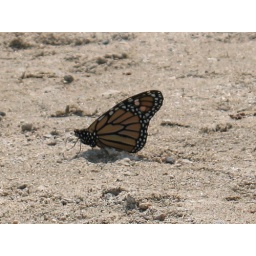
Shot of a butterfly on the beach in North Conway